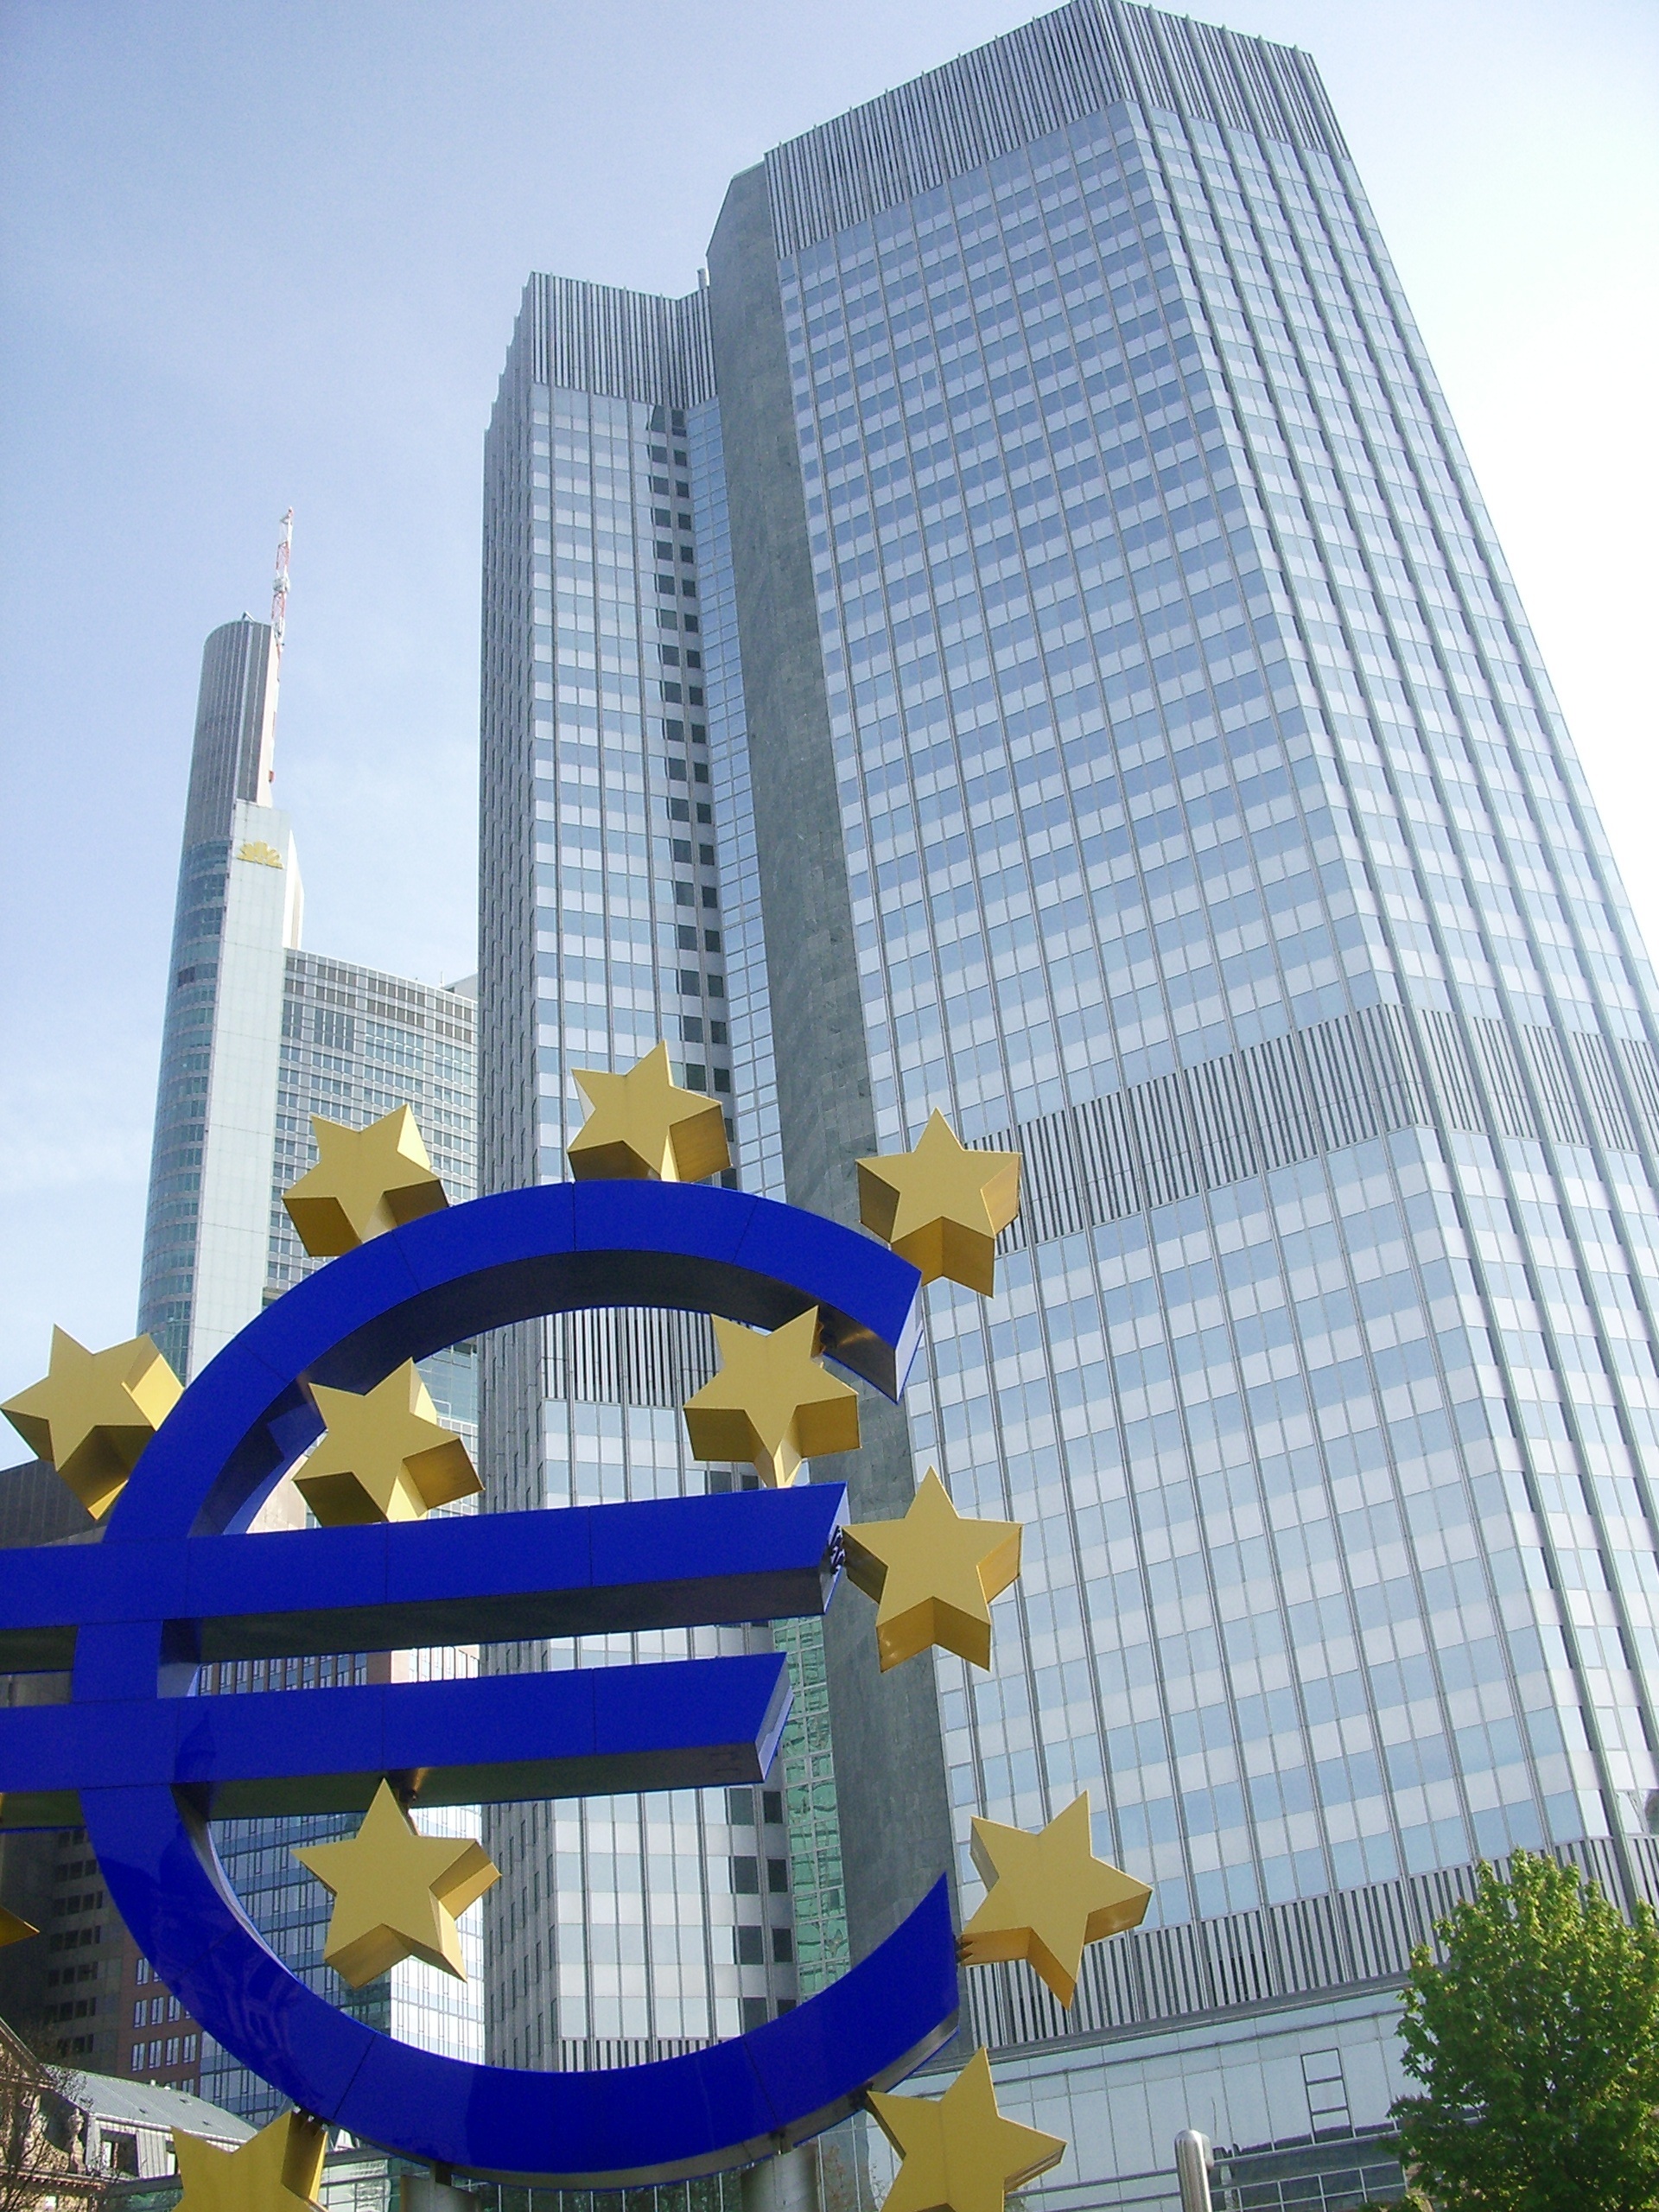
city, skyscraper, tower, landmark, tower block, germany, metropolis, eur